Kirihara Station (Niigata)

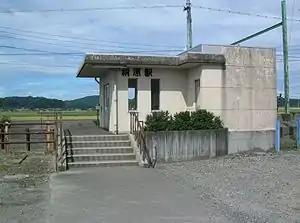
Kirihara Station in September 2007

is a railway station on the Echigo Line in the city of Nagaoka, Niigata Prefecture, Japan, operated by East Japan Railway Company (JR East).